Taxonomy of Banksia integrifolia

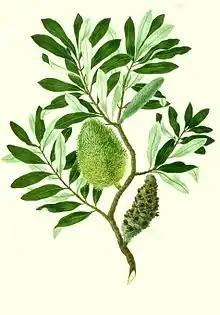
"B integrifolia" from "Banks' Florilegium".

The first botanical collection of "B. integrifolia" was made by Sir Joseph Banks and Dr Daniel Solander, naturalists on the "Endeavour" during Lieutenant (later Captain) James Cook's first voyage to the Pacific Ocean. Cook landed on Australian soil for the first time on 29 April 1770, at a place that he later named Botany Bay in recognition of "the great quantity of plants Mr Banks and Dr Solander found in this place". Over the next seven weeks, Banks and Solander collected thousands of plant specimens, including the first specimens of a new genus that would later be named "Banksia" in Banks' honour.